Concerns and controversies at the 2024 Summer Olympics

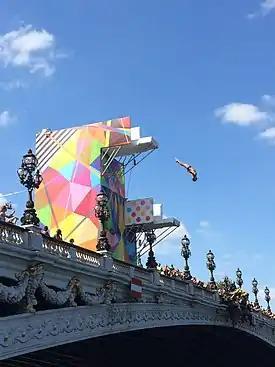
A diver jumping from Pont Alexandre III into the Seine as part of "Olympic Days Paris" in June 2017

Israel's sports minister, Miki Zohar, said that they knew of threats towards their athletes, with Yaakov Peri saying that the threat would be heightened due to France's antisemitism. In 2024, Israel doubled its security budget for the Games and said that Shin Bet, Israel's domestic security intelligence agency, would send agents to Paris: 88 athletes and their staff would have security details provided by Shin Bet, though Zohar said not every athlete would have a personal bodyguard. Israel planned for the Shin Bet agents to be armed. In response to the suggestion that threats directed at Israeli athletes had increased, a spokesperson for the IOC said that athletes in general receive threats regularly, and that it was common for the Israeli delegation to receive them.